History of France's civil nuclear program

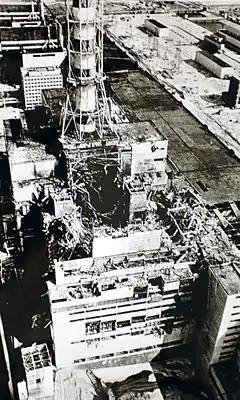
The gutted reactor building at the Chernobyl nuclear power plant, 1986.

Chernobyl's disaster on April 26, 1986, marked a pivotal moment in the history of civil nuclear power. The incident resulted in the core of a reactor melting down, causing an explosion and a significant discharge of radioactivity into the environment, which led to countless fatalities, including some resulting from radiation exposure. The Chernobyl disaster was the first incident to be categorized at level 7 on the International Nuclear Event Scale (INES) and remains the most severe nuclear accident prior to the Fukushima incident in 2011. The consequences of the disaster were extensive, spanning health, ecological, economic, and political realms. Over 300,000 individuals were displaced from the surrounding region.